Chase Brown

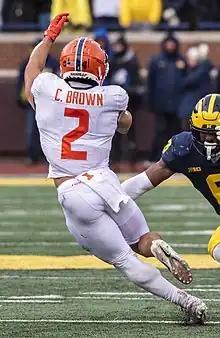
Brown with Illinois in 2022

With eligibility not impacted by the 2020 season, Brown remained classified as a sophomore in 2021. On October 2, 2021, he rushed for a career-high 257 yards against Charlotte – the fourth-highest single-game rushing total in Illinois history. Three weeks later, he rushed for 229 yards in the Illini's NCAA-record nine-overtime victory over No. 7 Penn State. His 223 yards was the most ever tallied by an opposing player at Penn State's Beaver Stadium. For the full 2021 season, Brown rushed for 1,005 yards on 170 carries, and his average of 100.5 rushing yards per game ranked second in the Big Ten Conference. Brown was twice named Big Ten Offensive Player of the Week in 2021 and received third-team honors on the 2021 All-Big Ten Conference football team.